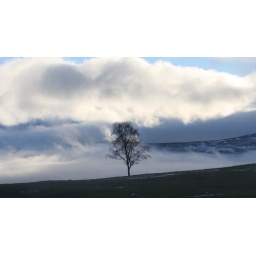
A solitary tree with frozen fog below and low cloud above. Looking across to the Forrest of Birse.